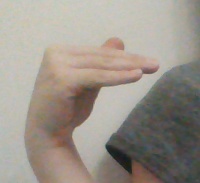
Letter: khaa